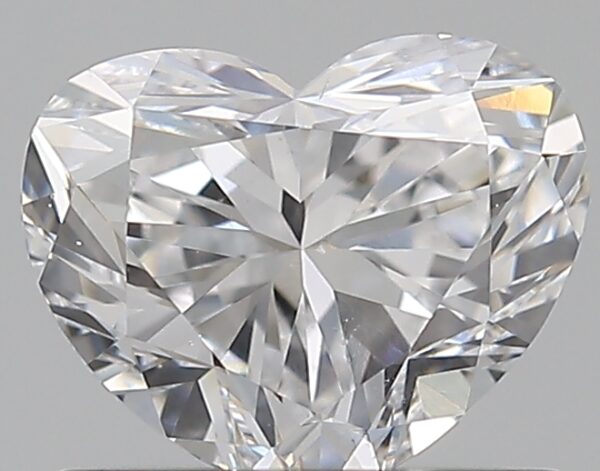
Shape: heart
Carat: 0.66
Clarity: VS2
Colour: D
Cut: VG
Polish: EX
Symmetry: VG
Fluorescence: F
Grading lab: GIA
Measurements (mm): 4.98 x 5.98 x 3.56